Tommy Guerrero

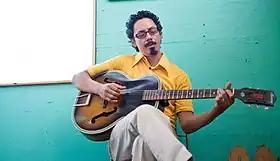
Guerrero in 2012

After his success in the world of skateboarding, Guerrero decided to pursue his musical interests and was a member of the skate rock band Free Beer and the instrumental post-rock group Jet Black Crayon, in addition to releasing many albums under his own name. Guerrero's music touches on multiple genres, including rock, hip hop, funk, soul, and jazz.